Leptosphaeria maculans

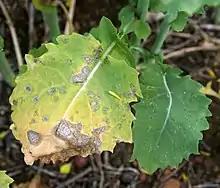
Leaf disease symptoms caused by "Leptosphaeria maculans" on "Brassica napus". The leaf on the left shows necrosis caused by the fungus including the production of black pycnidia within the white lesions, whereas the younger leaf on the right is relatively disease free.

"Leptosphaeria maculans" has a complicated life cycle. The pathogen begins as a saprophyte on stem residue and survives in the stubble. It then begins a hemibiotrophic stage that results in the production of leaf spots. Colonizing the plant tissue systemically, it begins its endophytic stage within the stem. (Due to its systemic parasitism, quantitative assessment of "L. maculans"s impact cannot include lesion size or number.) When the growing season ends, the fungus causes cankers at the base of the plant thereby beginning another necrotrophic stage.